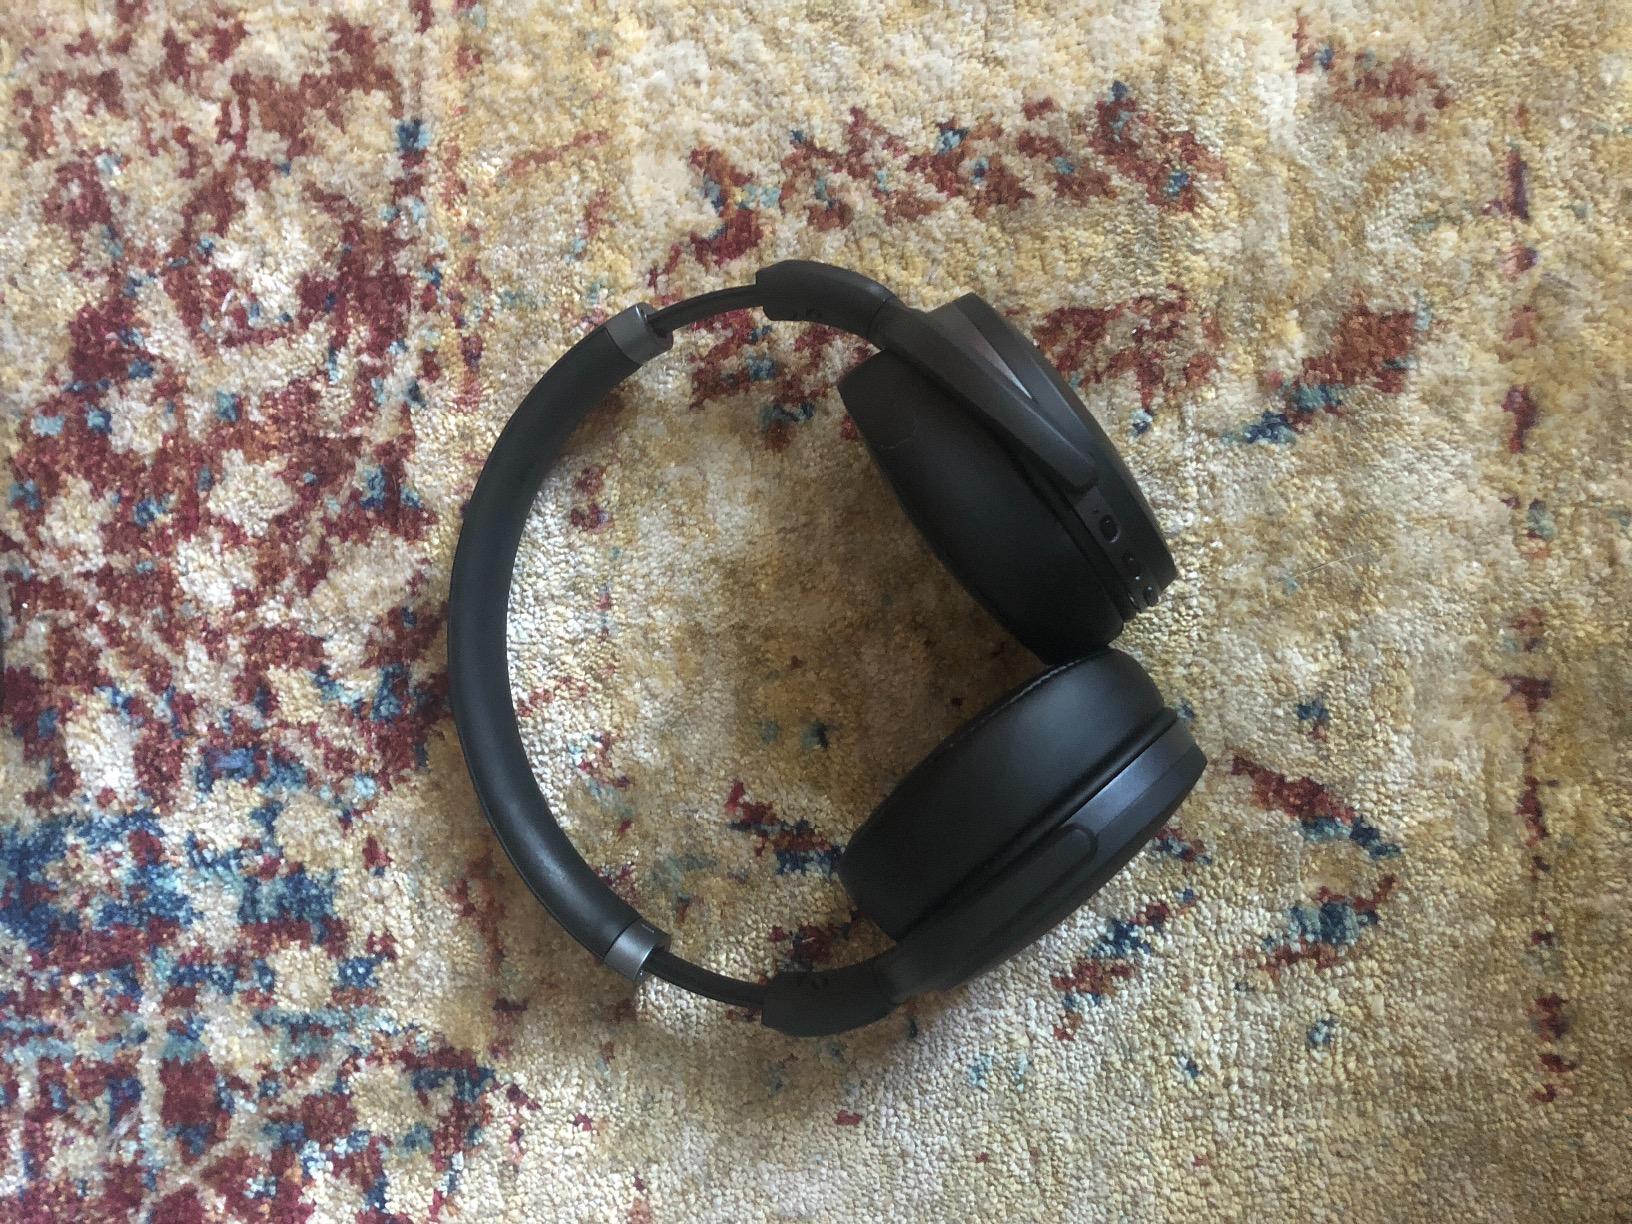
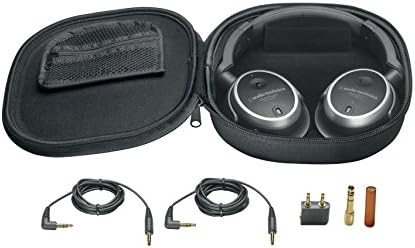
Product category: headphones
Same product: no